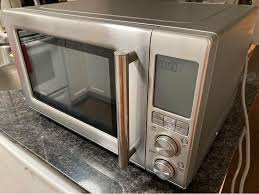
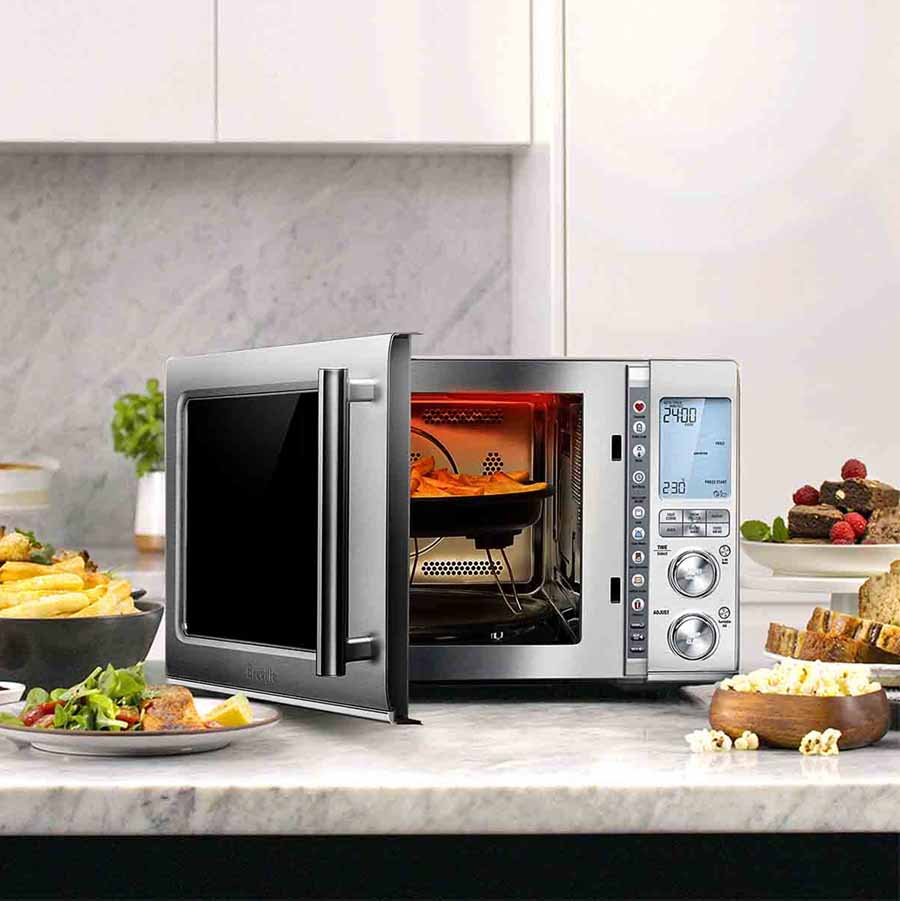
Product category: misc
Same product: yes